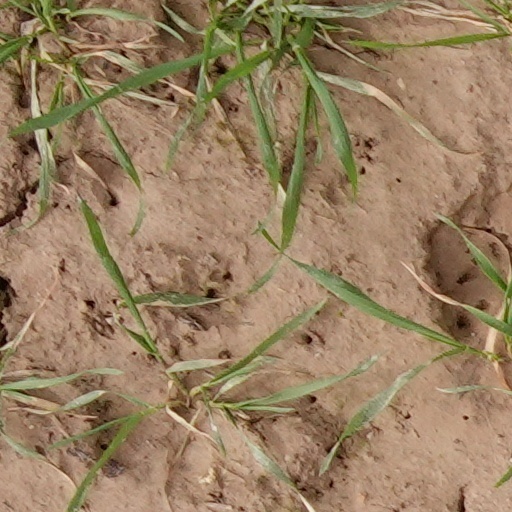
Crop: wheat